Siddharth University

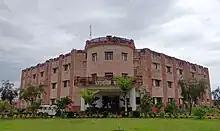
Administrative building of the university (rear view)

The Siddharth University, Kapilvastu (informally abbreviated as SU or SUK) & The University of Siddharth Nagar, is a state university located at Kapilvastu, Siddharth Nagar, Uttar Pradesh, India. It was established on 17 June 2015 and affiliates colleges were formerly affiliated to Deen Dayal Upadhyay Gorakhpur University and Dr. Ram Manohar Lohia Avadh University.